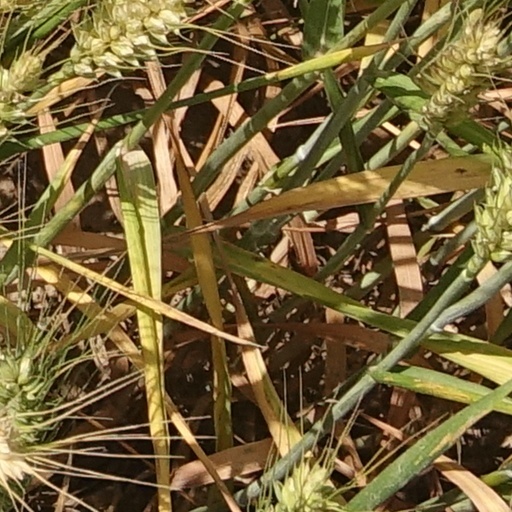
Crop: wheat